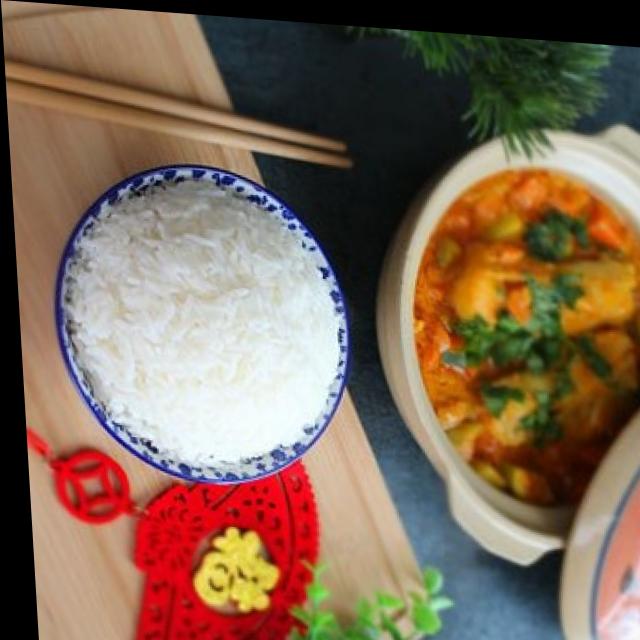
Dish: white_rice